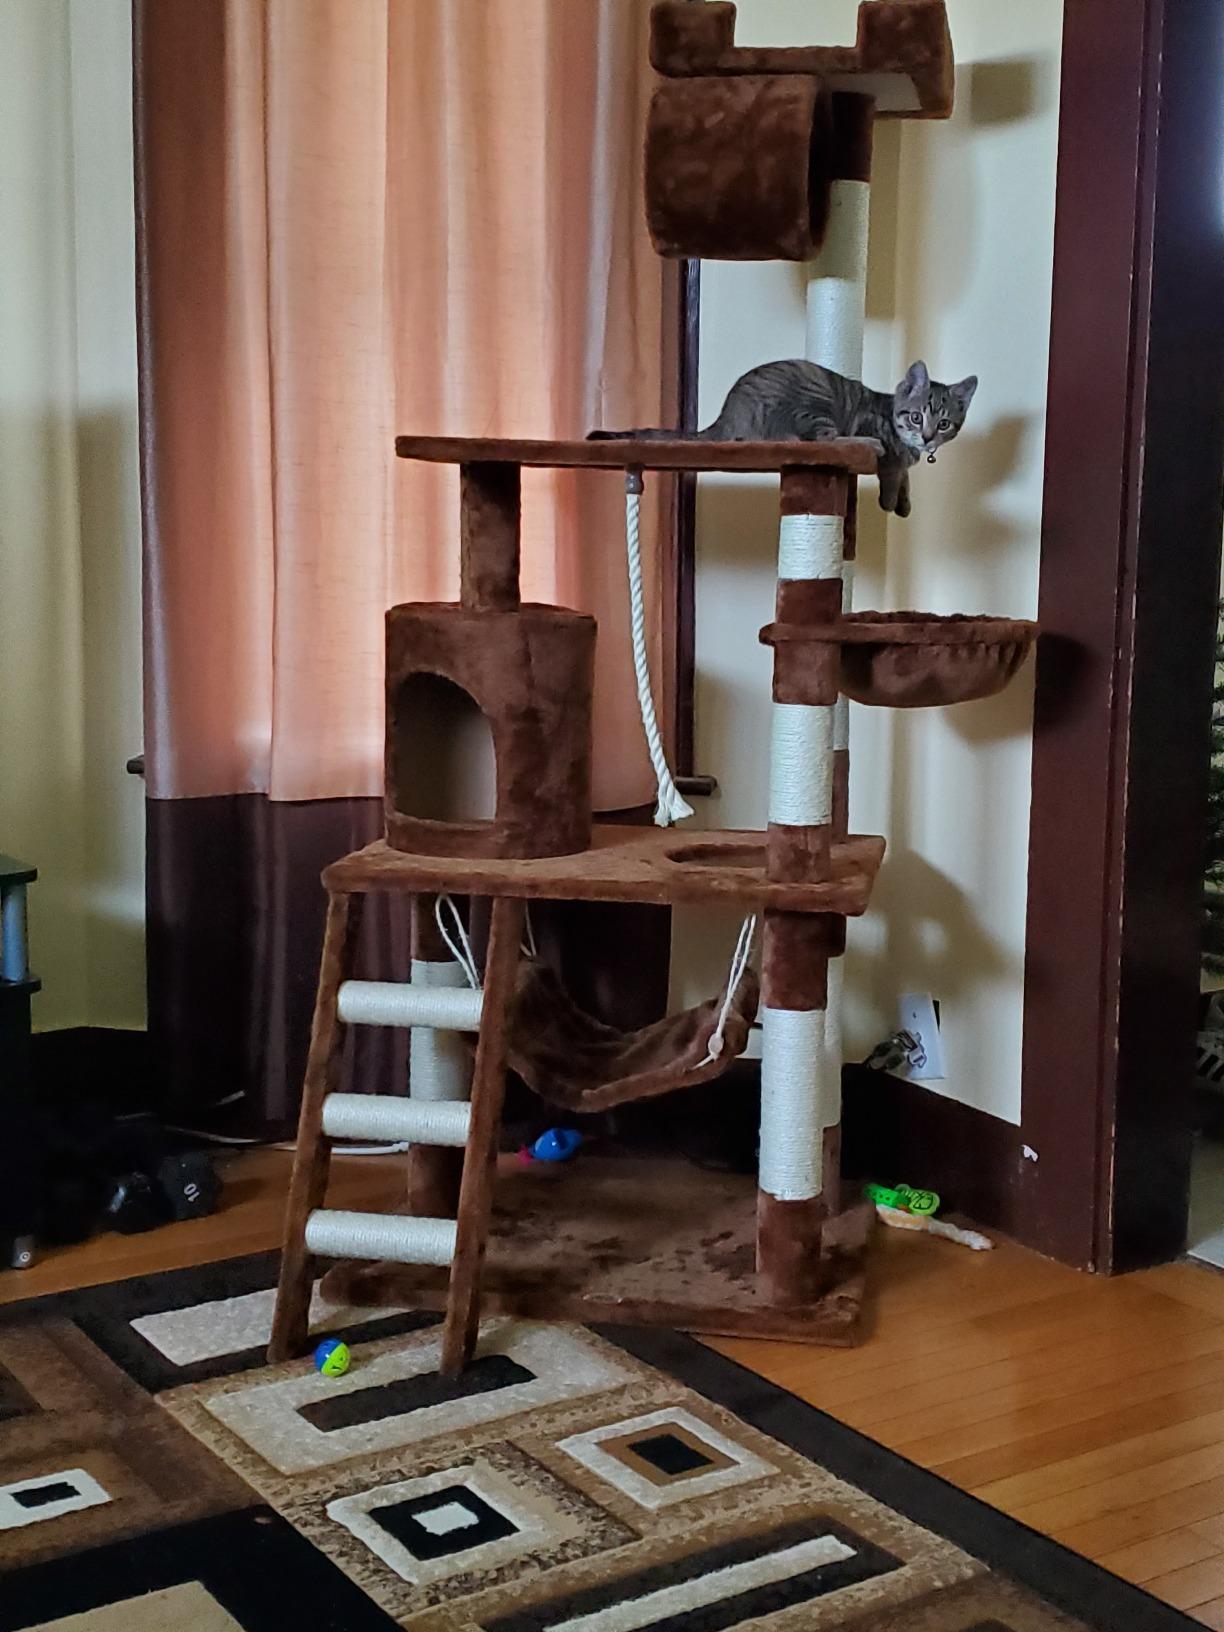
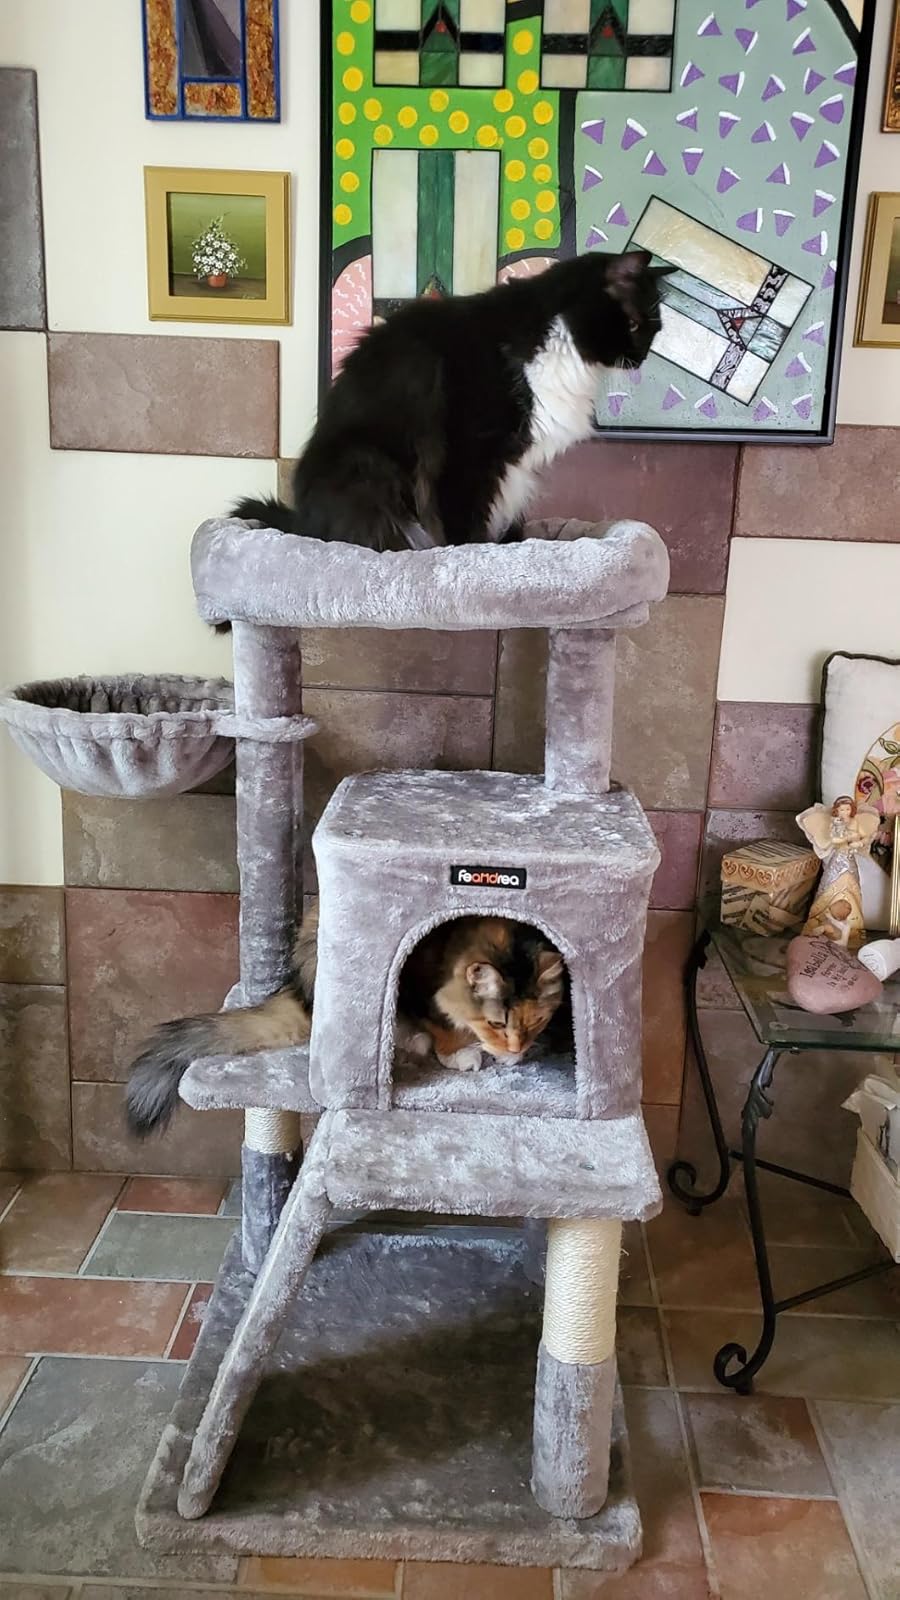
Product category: items_cat tree
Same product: no